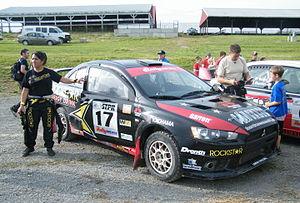
Antoine L’Estage est un pilote de rallye québécois, de Saint-Jean-sur-Richelieu, ayant résidé à L'Acadie. Il est huit fois vainqueur du Championnat canadien de rallye en 2006, 2007, 2010, 2011, 2012, 2013, 2014 et 2015. Également sept fois champion Nord Américain et une fois champion Rally America. Le 9 janvier 2015, Antoine L'Estage s'est joint à l'Équipe canadienne des rallyes Subaru et a pris les commandes de la Subaru WRX STI de l'équipe SRTC 2015.